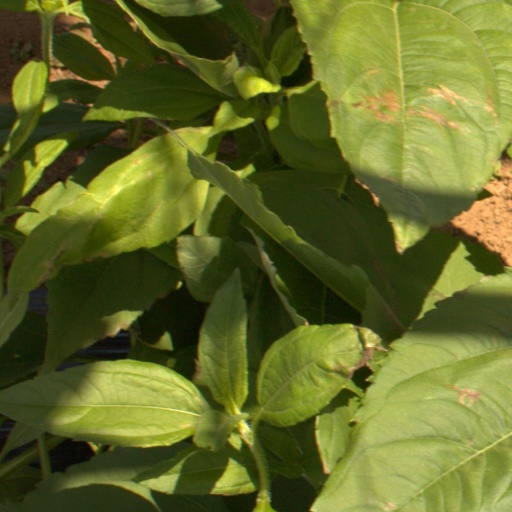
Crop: Jerusalem artichoke